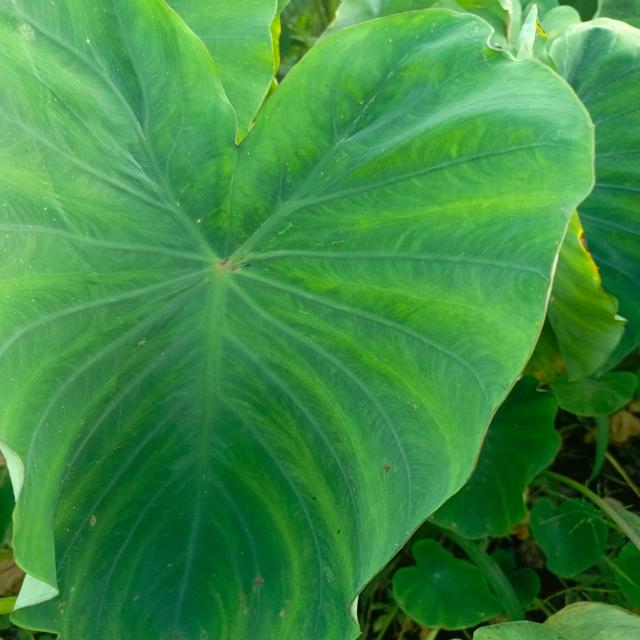
Label: Early_Blight